Sierra Madre Wistaria

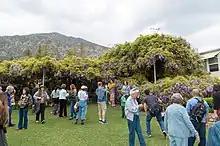
Sierra Madre Wistaria Festival in 2016

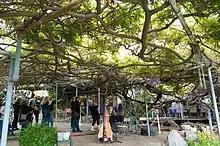
Under the Sierra Madre Wistaria at the Wistaria Festival in 2016

Sierra Madre Wisteria or The Wistaria Vine is a flowering Wisteria vine shown at the annual Wistaria Festival in Sierra Madre, California. The Wistaria Vine in 1990 was declared by the "Guinness Book of World Records" to be the largest blossoming plant in the world. The Wistaria vine is named after physician Caspar Wistar (1761–1818) by botanist Thomas Nuttall (1786–1859). The general name for the plant is spelled Wisteria. This single wisteria vine covers over an acre. The Wistaria Vine has over 1.5 million blossoms and weighs over 250 tons. The plant is on private land and open to the public once a year during the Wistaria Festival.